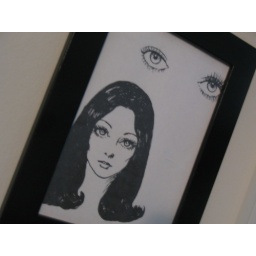
not in a creepy way.This picture came from a freebie book on the library discard shelf. I love weeding season!